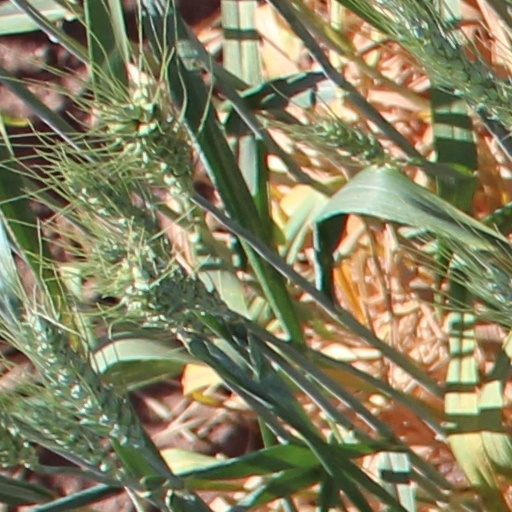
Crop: wheat